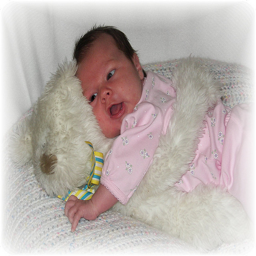
A baby that is laying with a stuffed animal.
A baby girl laying on top of a white teddy bear.
A little baby holding a big stuffed teddy bear.
A baby laying on a cushion with a teddy bear.
a baby is laying in a white bed